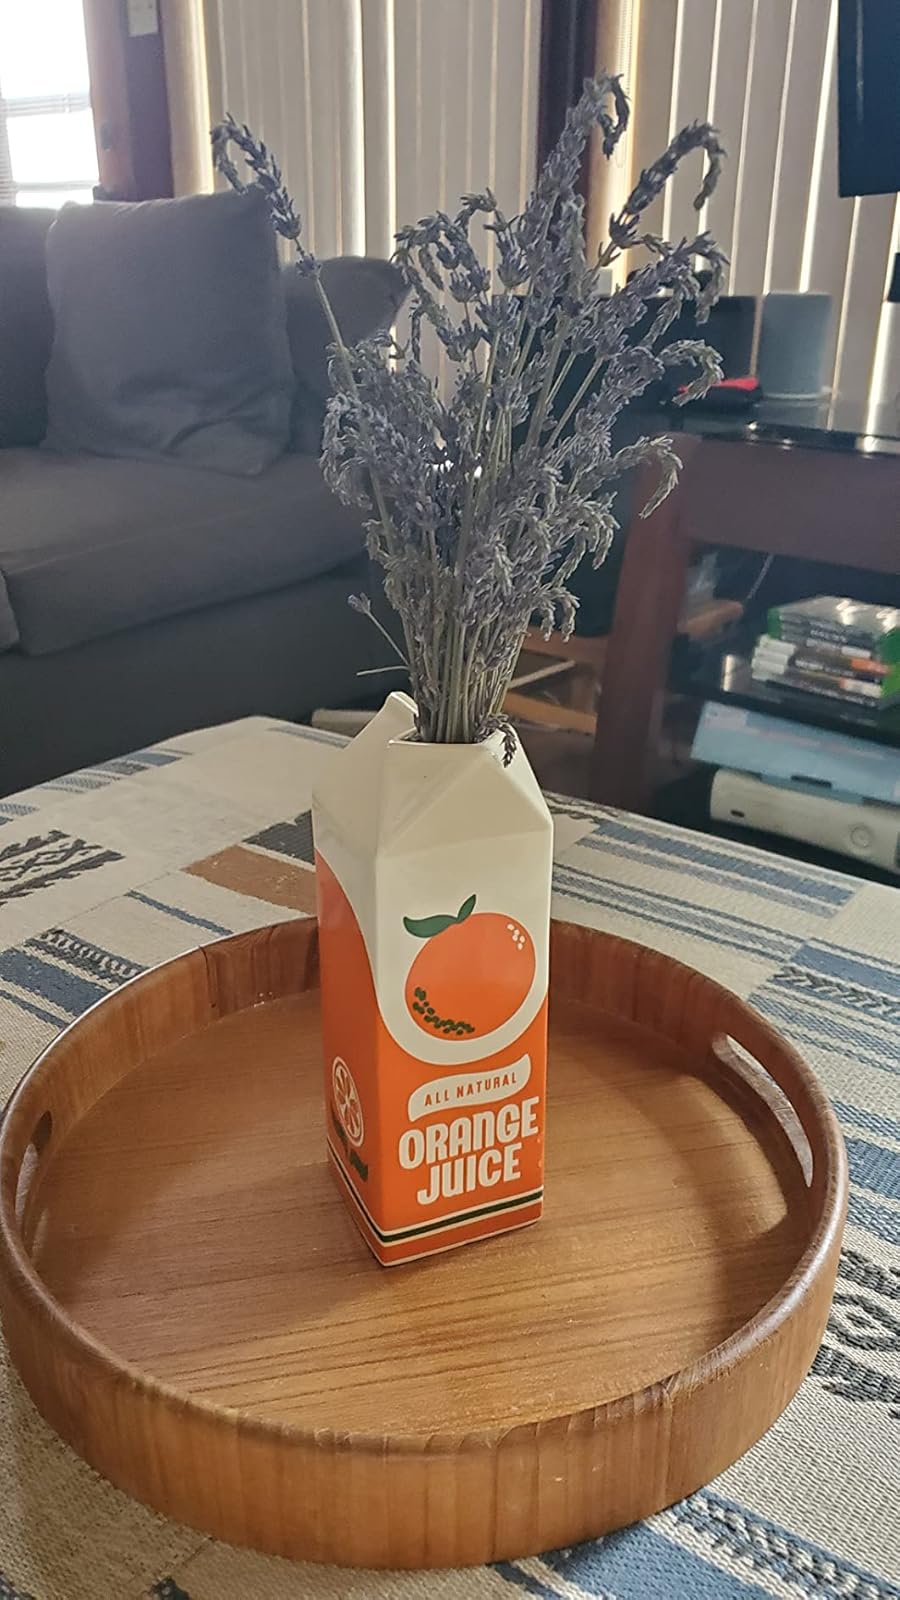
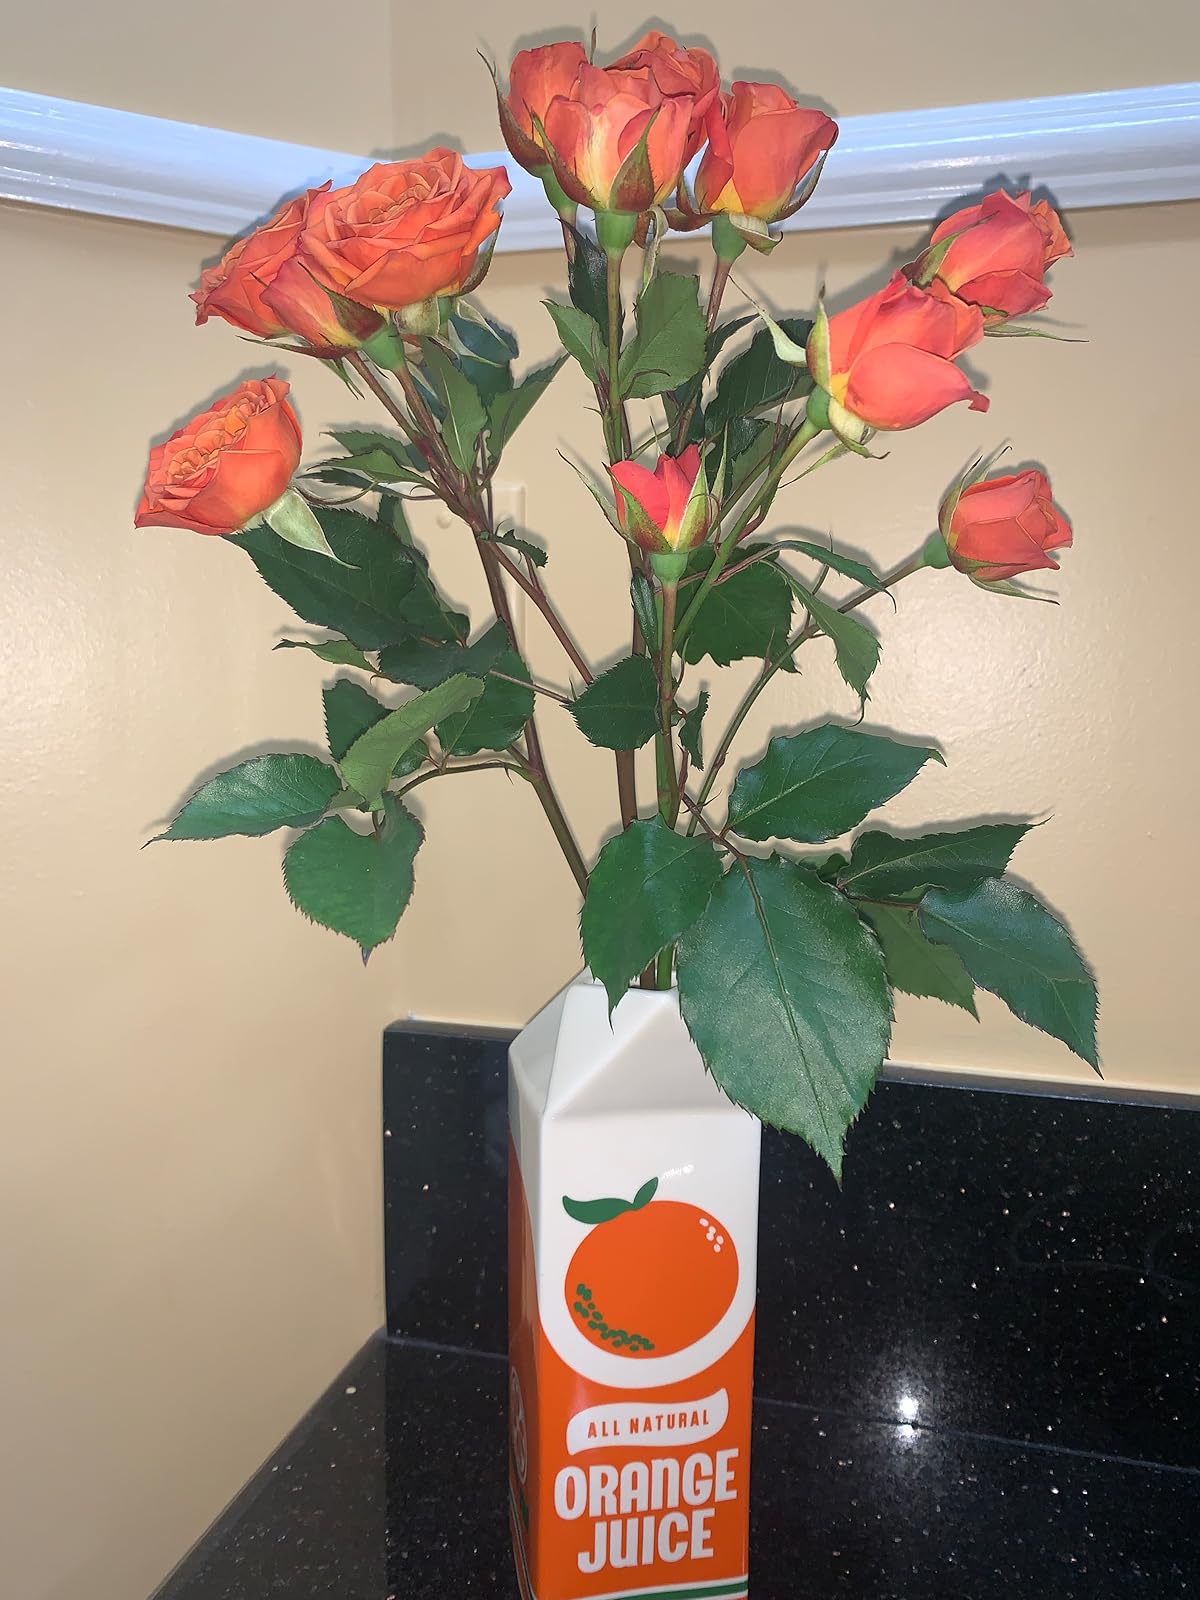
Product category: vase
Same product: yes